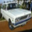
Label: automobile